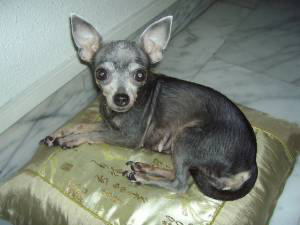
Animal: dog
Breed: chihuahua